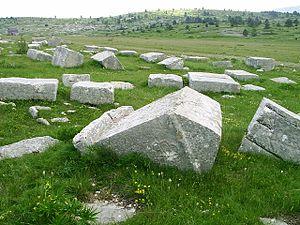
Les cimetières de tombes médiévales stećci forment un site transfrontalier du patrimoine mondial, réparti sur 4 pays européens : Bosnie-Herzégovine, Croatie, Monténégro et Serbie.
Blidinje est une réserve naturelle ainsi qu'une très petite station de ski, situés entre les montagnes Čvrsnica et Vran en Bosnie-Herzégovine.